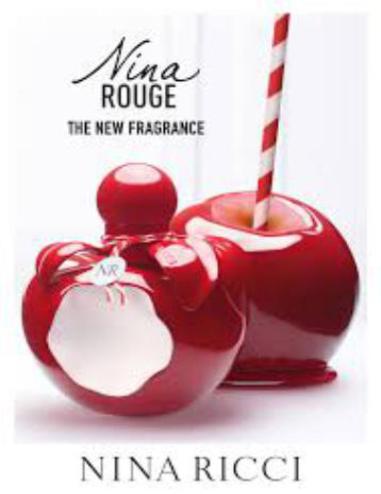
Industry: Clothes